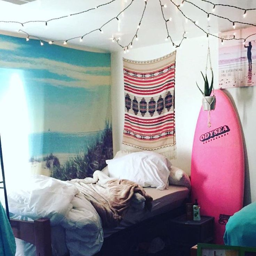
my roommate called me crazy for having a surfboard in my dorm room .